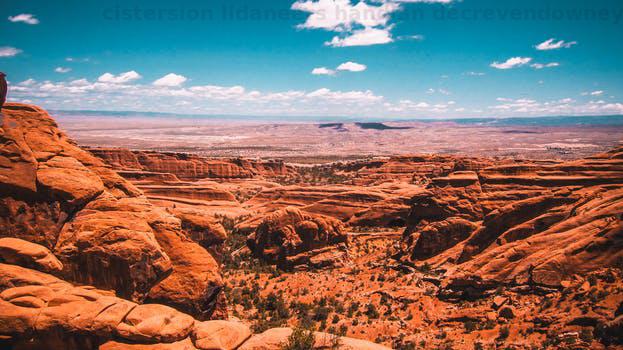
Label: Watermark